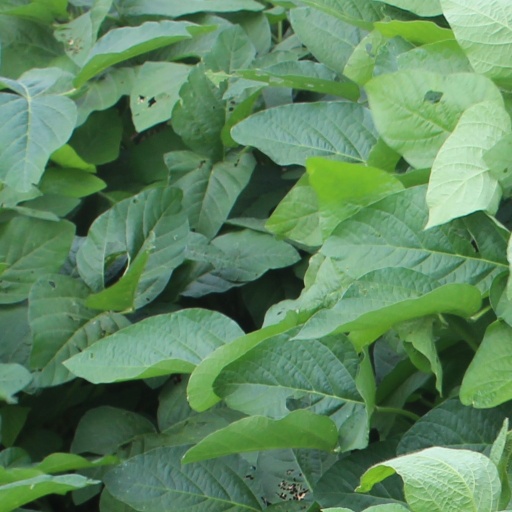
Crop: soybean